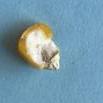
Maize quality: Bad